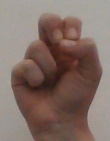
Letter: gaaf